Dele Adebola

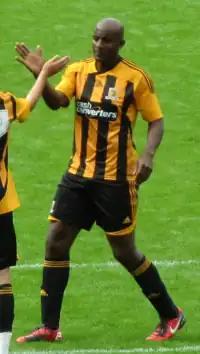
Adebola playing for Hull City in 2011

He entered contract negotiations with Hull City at the end of the 2010–11 season. On 29 June it was confirmed that Adebola signed a one-year contract. He made his debut in the first game of the season on 5 August 2011 at the KC Stadium in the 1–0 defeat to Blackpool. On 20 March 2012, Adebola joined League One club Notts County on loan for the remainder of the season. He made six league appearances and scored once, an 89th-minute equaliser in a 4–3 win away at Wycombe Wanderers.